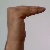
The image shows a hand gesture representing a space in Indian Sign Language.